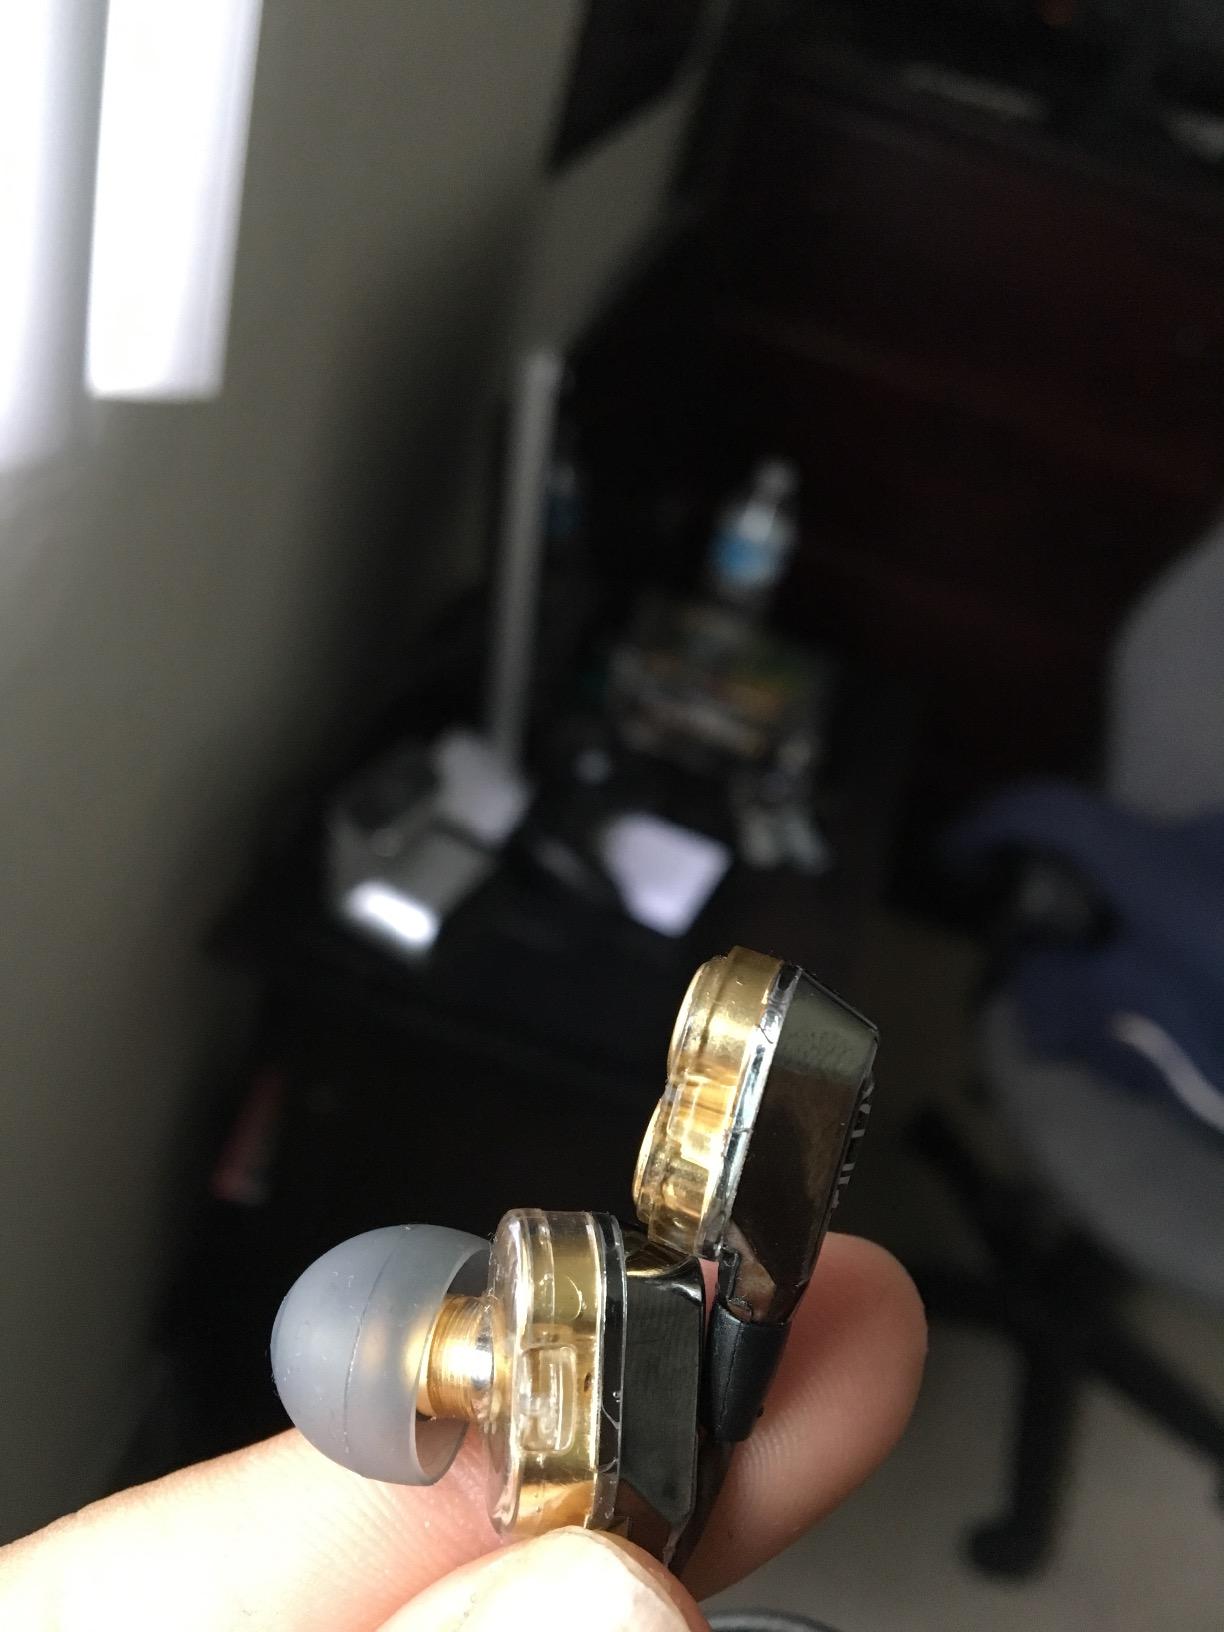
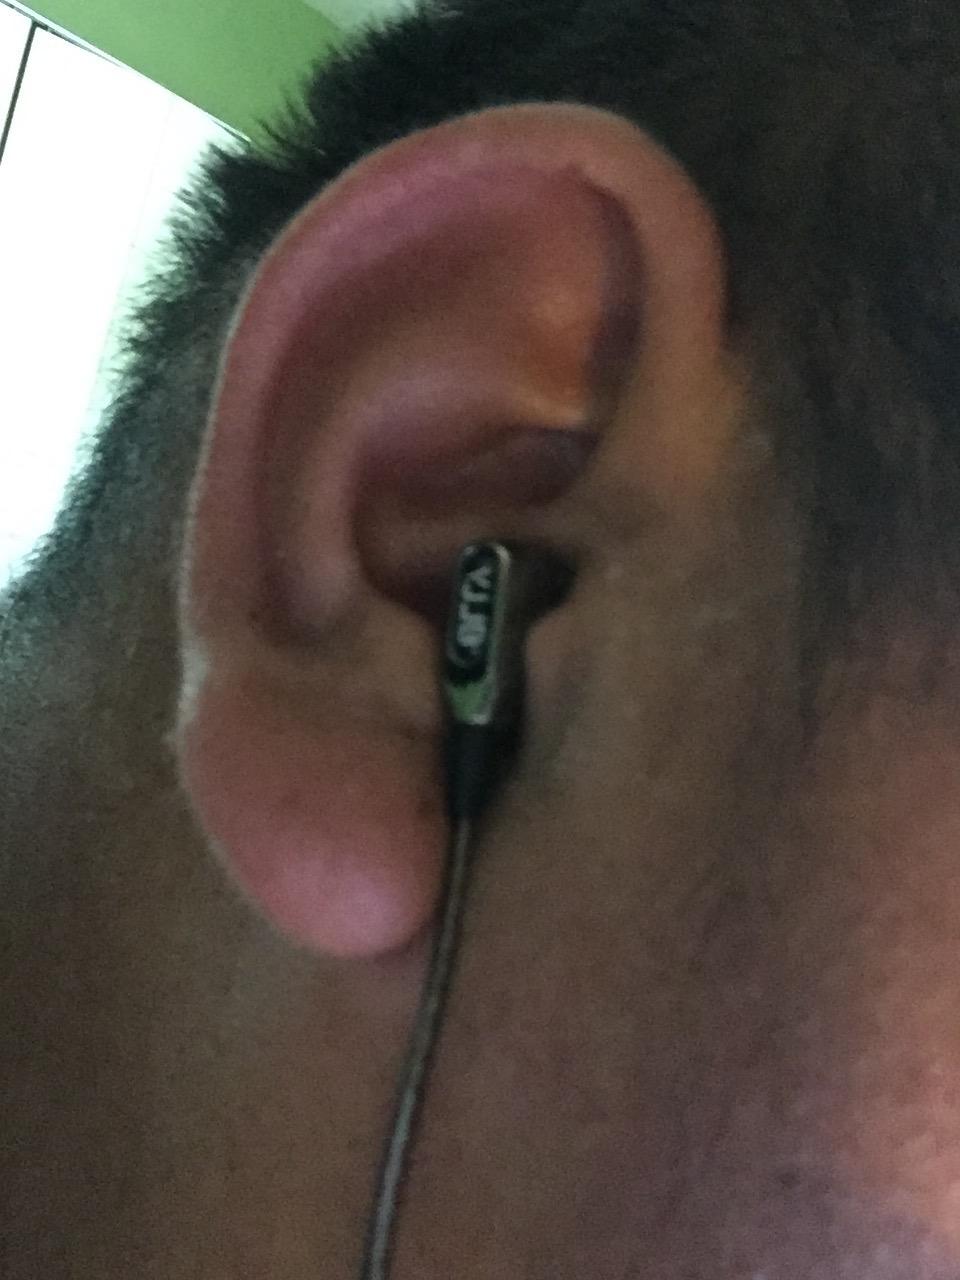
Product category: headphones
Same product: yes